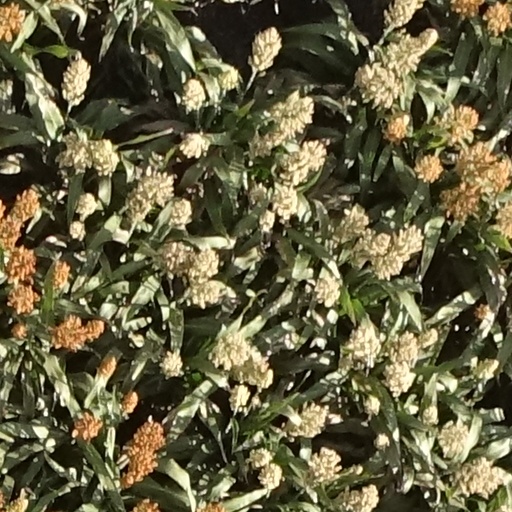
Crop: sorghum